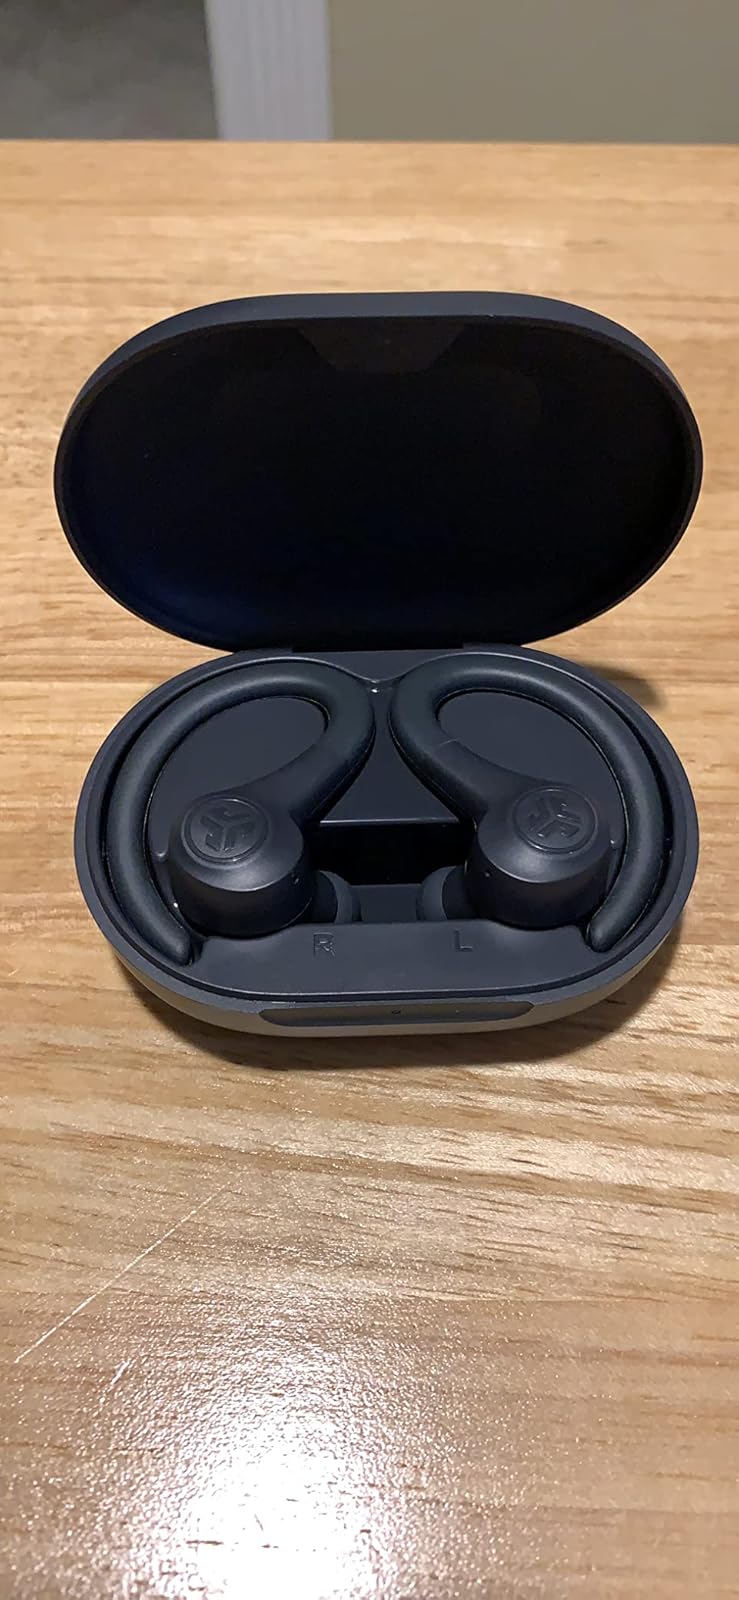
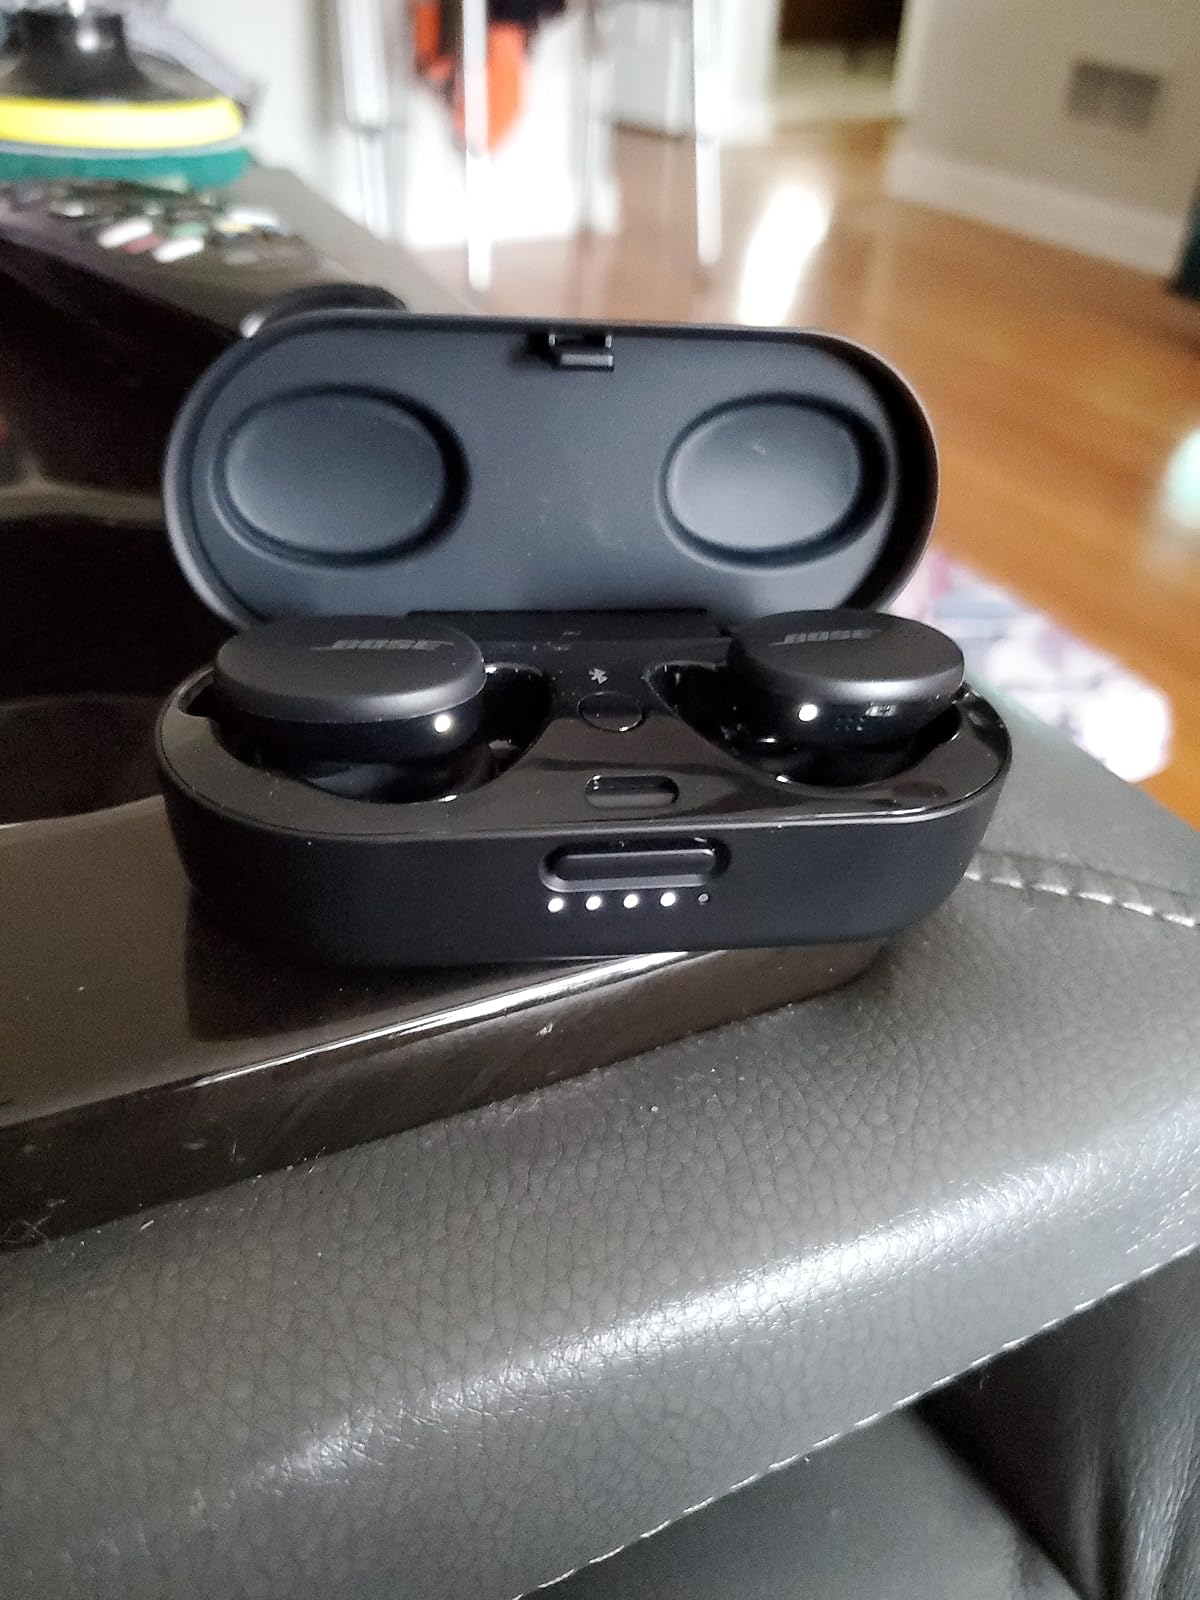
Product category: earbuds
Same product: no